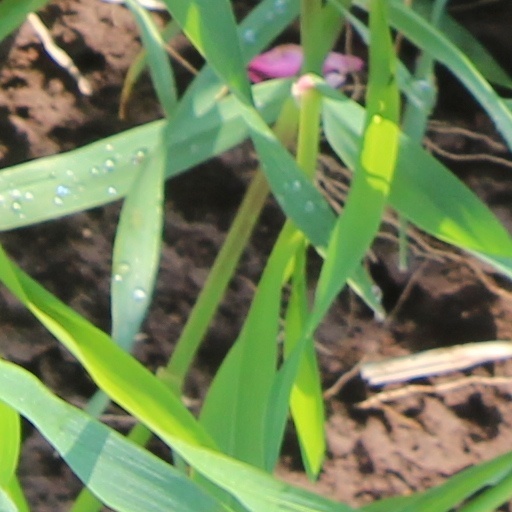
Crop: wheat